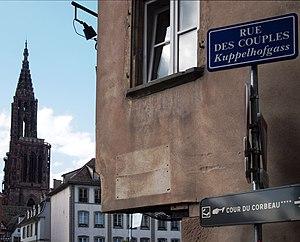
Rue des couples
La cour des Couples est un monument historique situé à Strasbourg, dans le département français du Bas-Rhin.